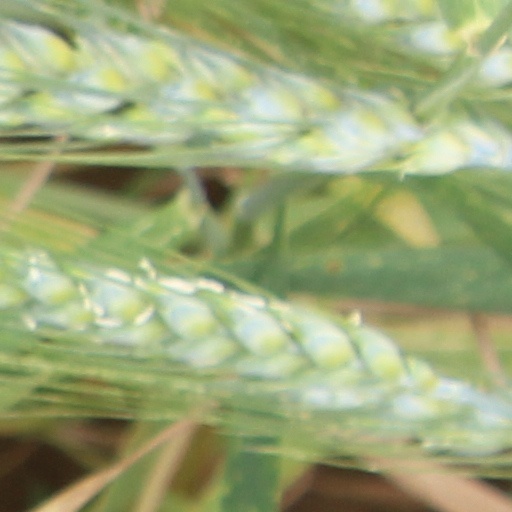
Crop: wheat